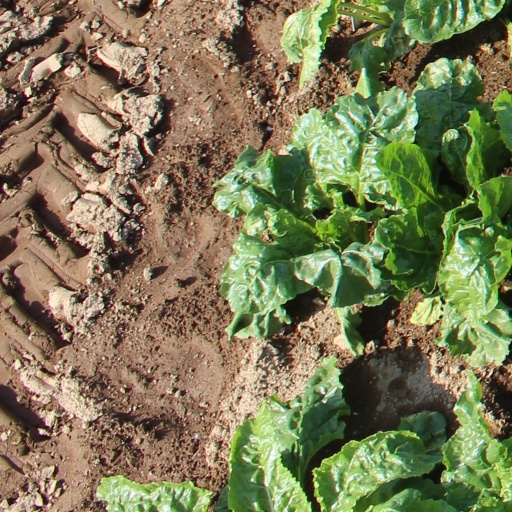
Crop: sugar beet